Kurt Hirsch

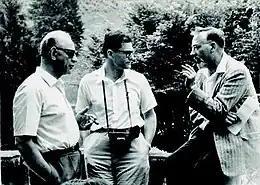
Hirsch (left) with Karl W. Gruenberg (center) and R. H. Bruck

Kurt August Hirsch (12 January 1906 – 4 November 1986) was a German mathematician who moved to England to escape the Nazi persecution of Jews. His research was in group theory. He also worked to reform mathematics education and became a county chess champion. The Hirsch length and Hirsch–Plotkin radical are named after him.